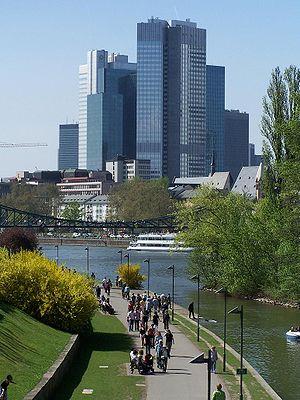
L'Eurotower, la Banque centrale européenne, à Francfort-sur-le-Main